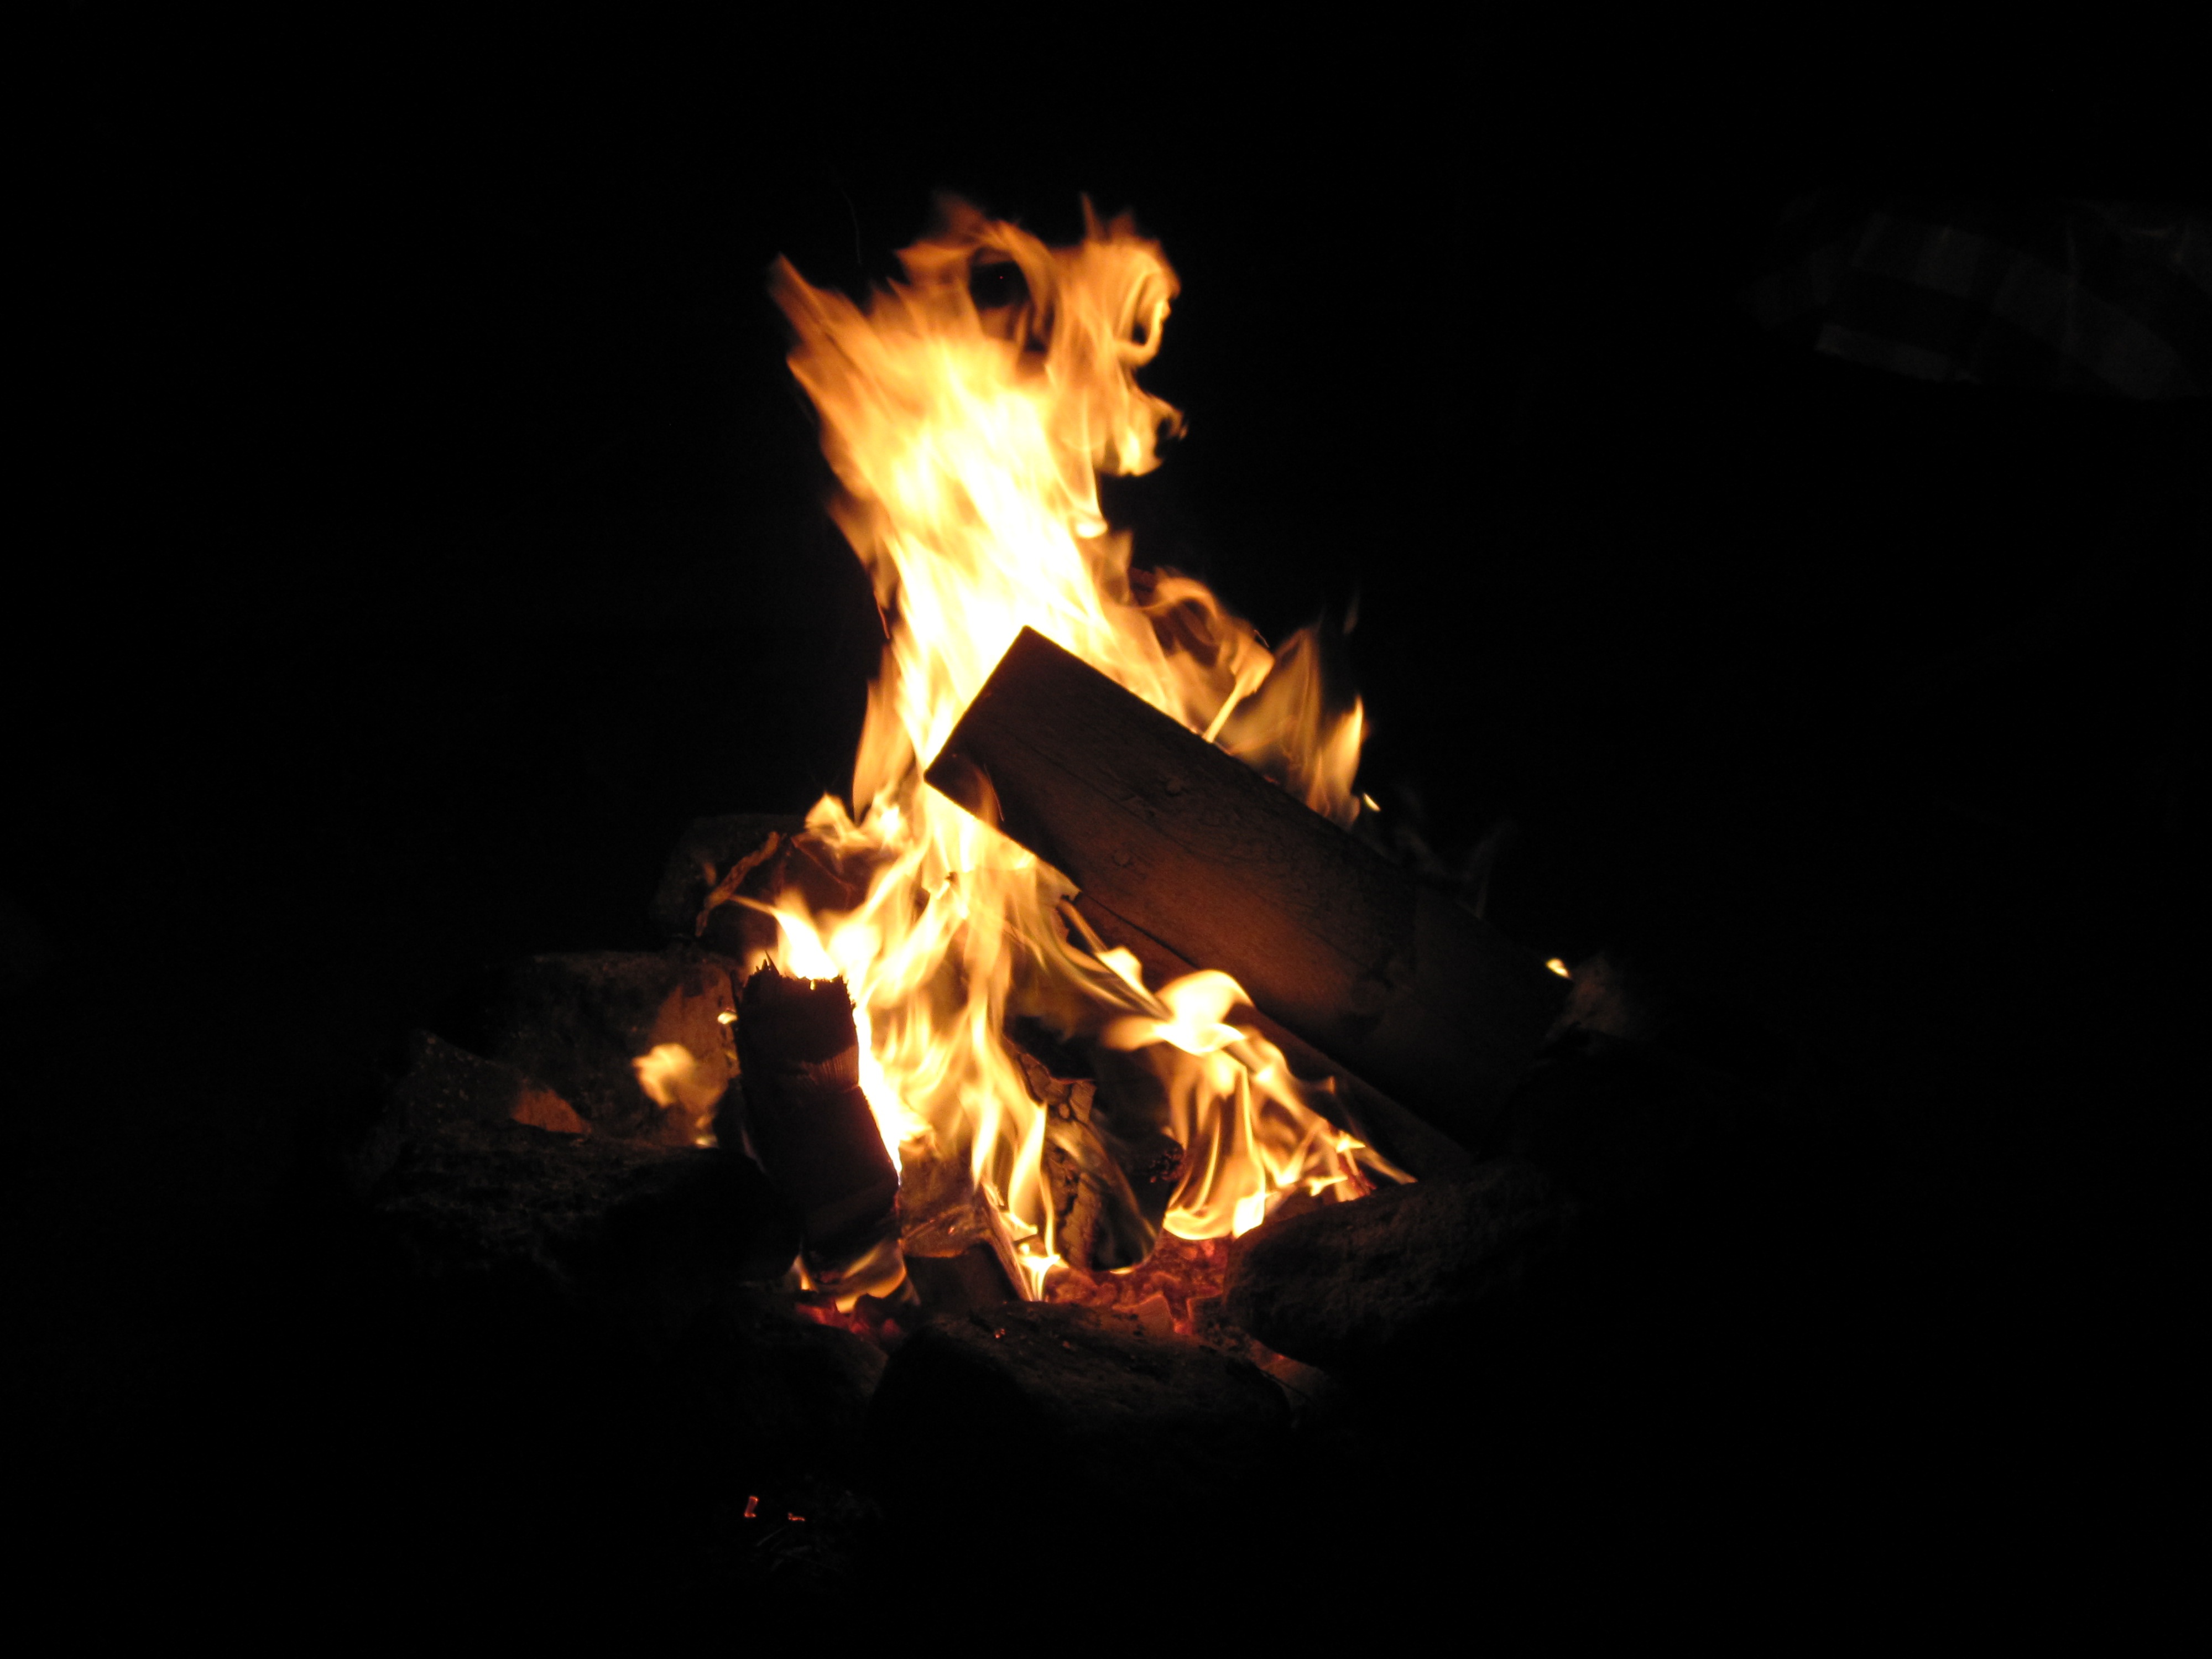
night, flame, fire, darkness, campfire, bonfire, burn, camp, flames